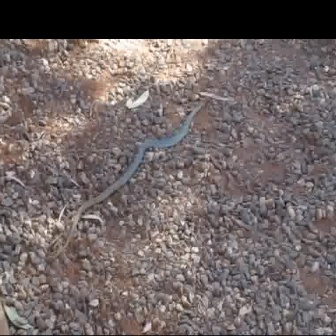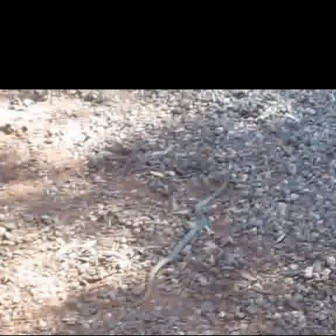
  Please identify the target specified by the bounding box [46,95,209,258] in the first image and locate it in the second image. Return the coordinates in [x_min,y_min,x_max,y_max] format.
Answer: [89,174,228,313]